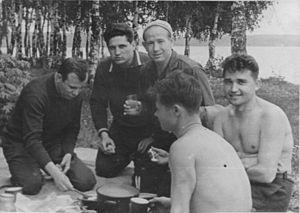
Alexeï Arkhipovitch Leonov, né le 30 mai 1934 à Listvianka et mort le 11 octobre 2019 à Moscou, est un cosmonaute soviétique.
Boris Valientinovitch Volynov est un cosmonaute soviétique, né le 18 décembre 1934.